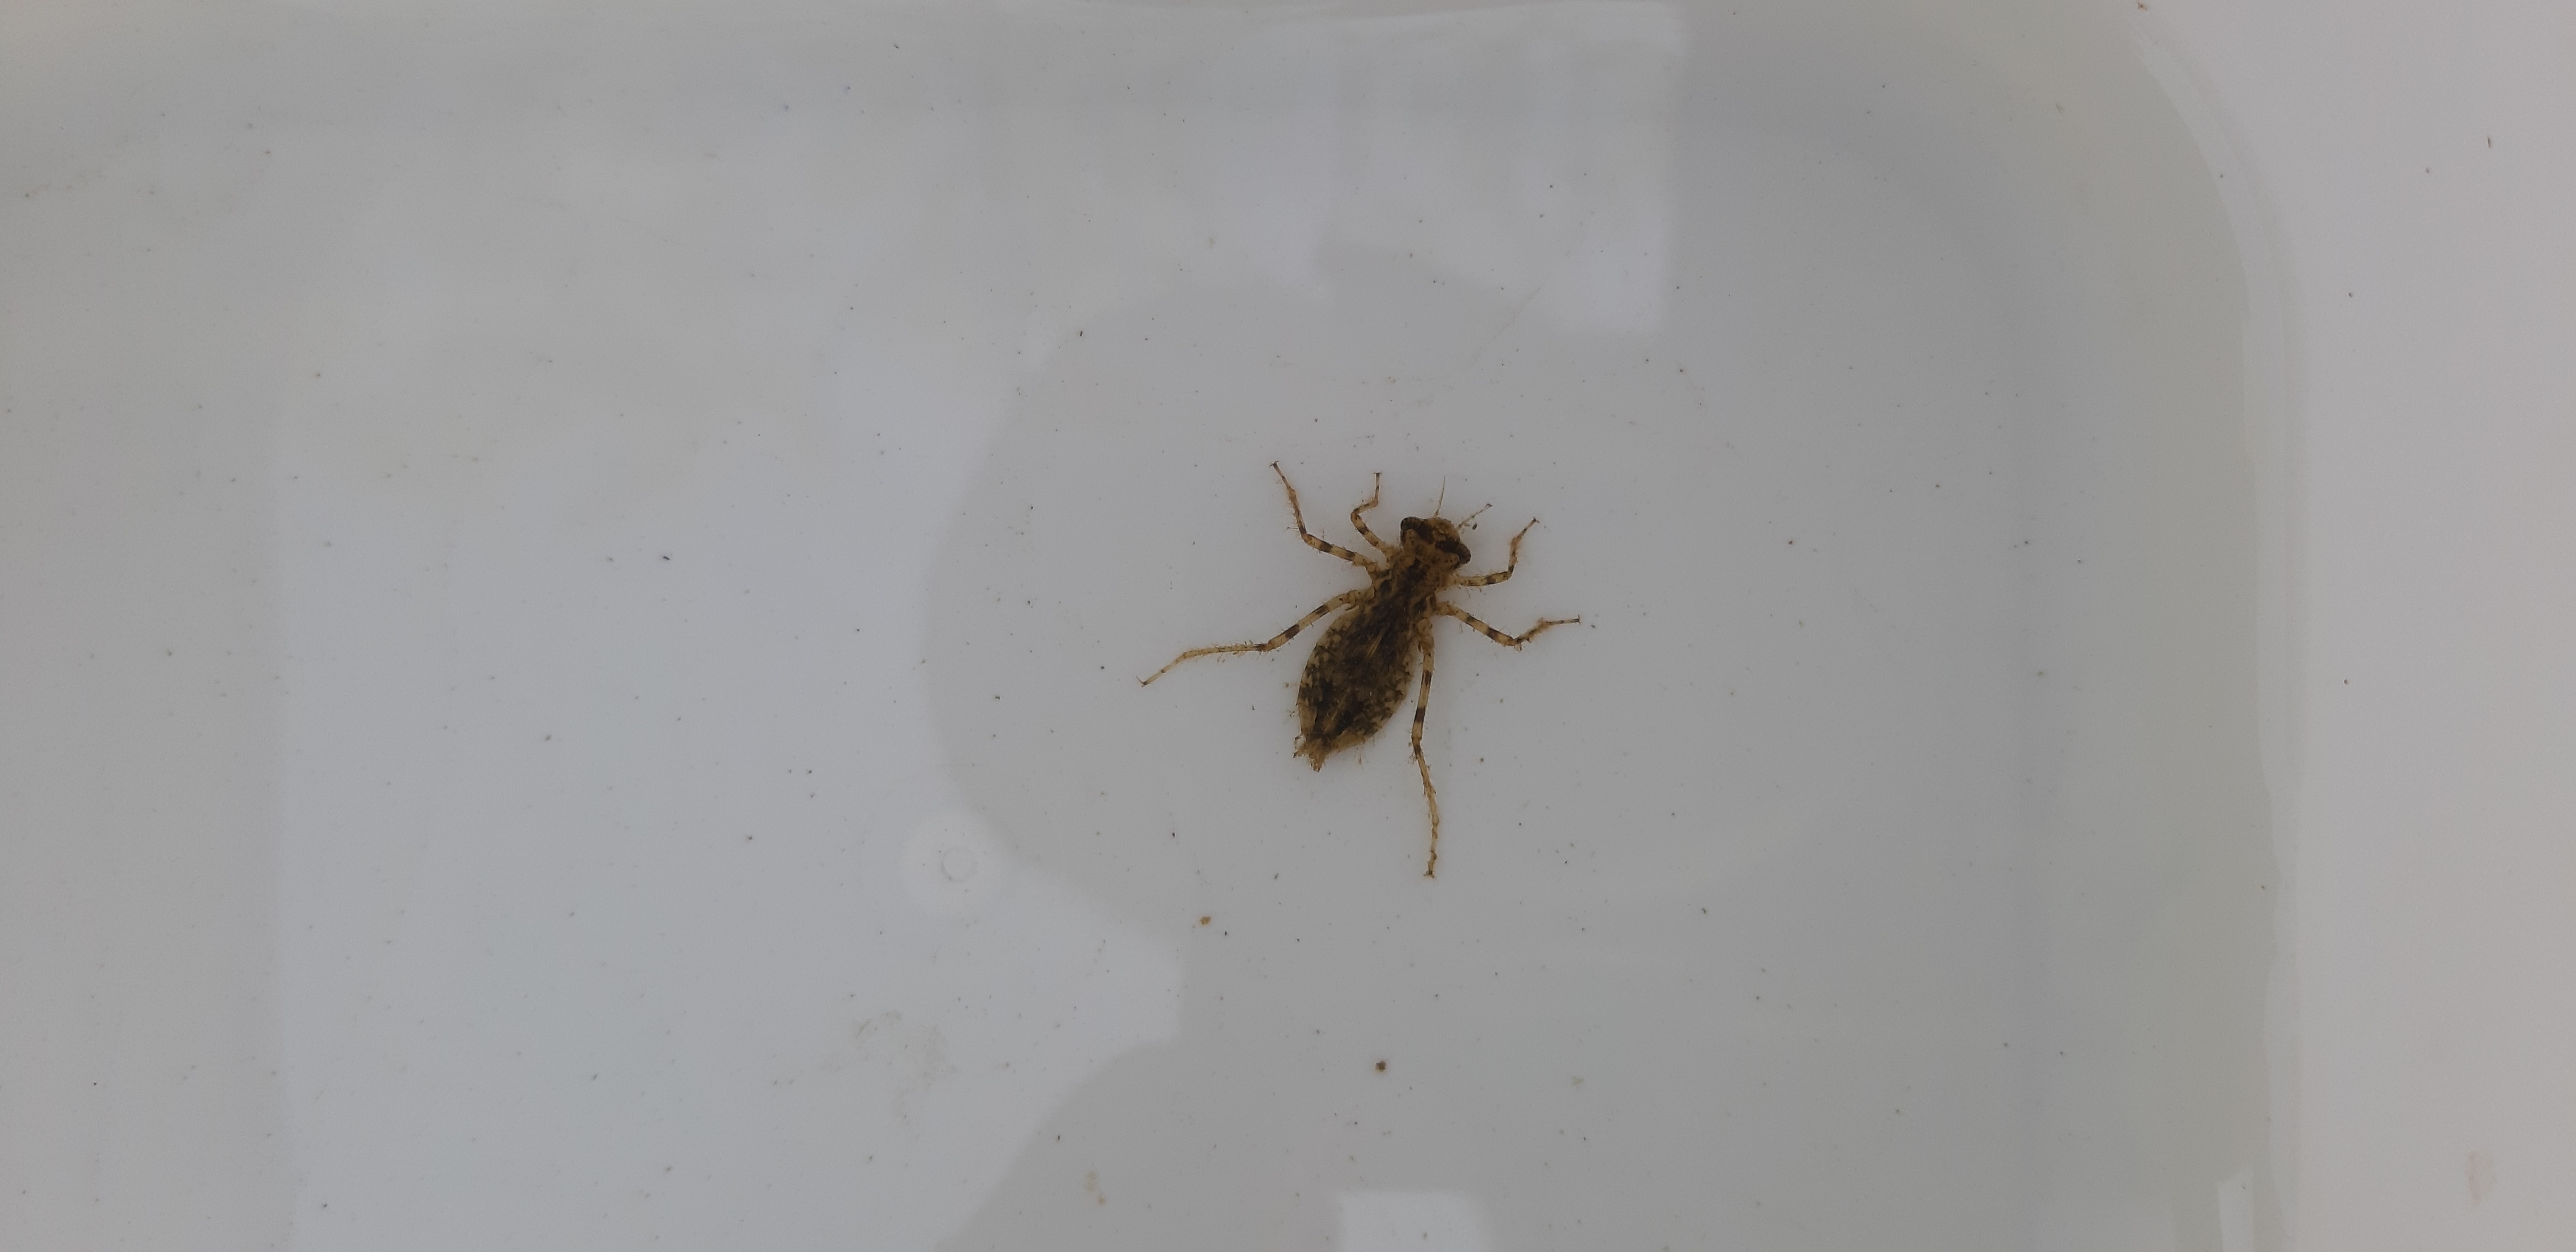
Macroinvertebrate group: dragonflies